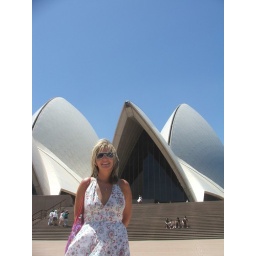
At the opera house in her NEW xmas dress !!